Singing

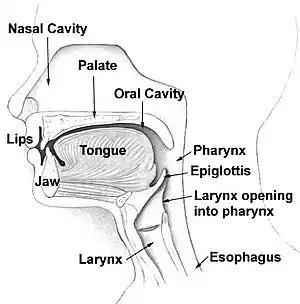
Cross-section of the head and neck

In its physical aspect, singing has a well-defined technique that depends on the use of the lungs, which act as an air supply or bellows; on the larynx, which acts as a reed or vibrator; on the chest, head cavities and the skeleton, which have the function of an amplifier, as the tube in a wind instrument; and on the tongue, which together with the palate, teeth, and lips articulate and impose consonants and vowels on the amplified sound. Though these four mechanisms function independently, they are nevertheless coordinated in the establishment of a vocal technique and are made to interact upon one another. During passive breathing, air is inhaled with the diaphragm while exhalation occurs without any effort. Exhalation may be aided by the abdominal, internal intercostal and lower pelvis/pelvic muscles. Inhalation is aided by use of external intercostals, scalenes, and sternocleidomastoid muscles. The pitch is altered with the vocal cords. With the lips closed, this is called humming.